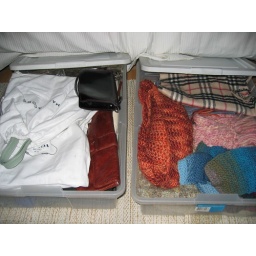
Giant plastic boxes under my bed for accessories: handbags, wallets, pashminas, scarves, beanies, &amp;amp; gloves.  [20050429]